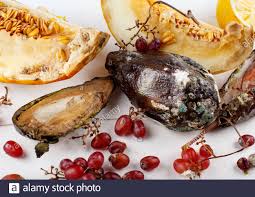
Label: trash